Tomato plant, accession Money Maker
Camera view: vertical (180 deg); turntable rotation: 180 degrees
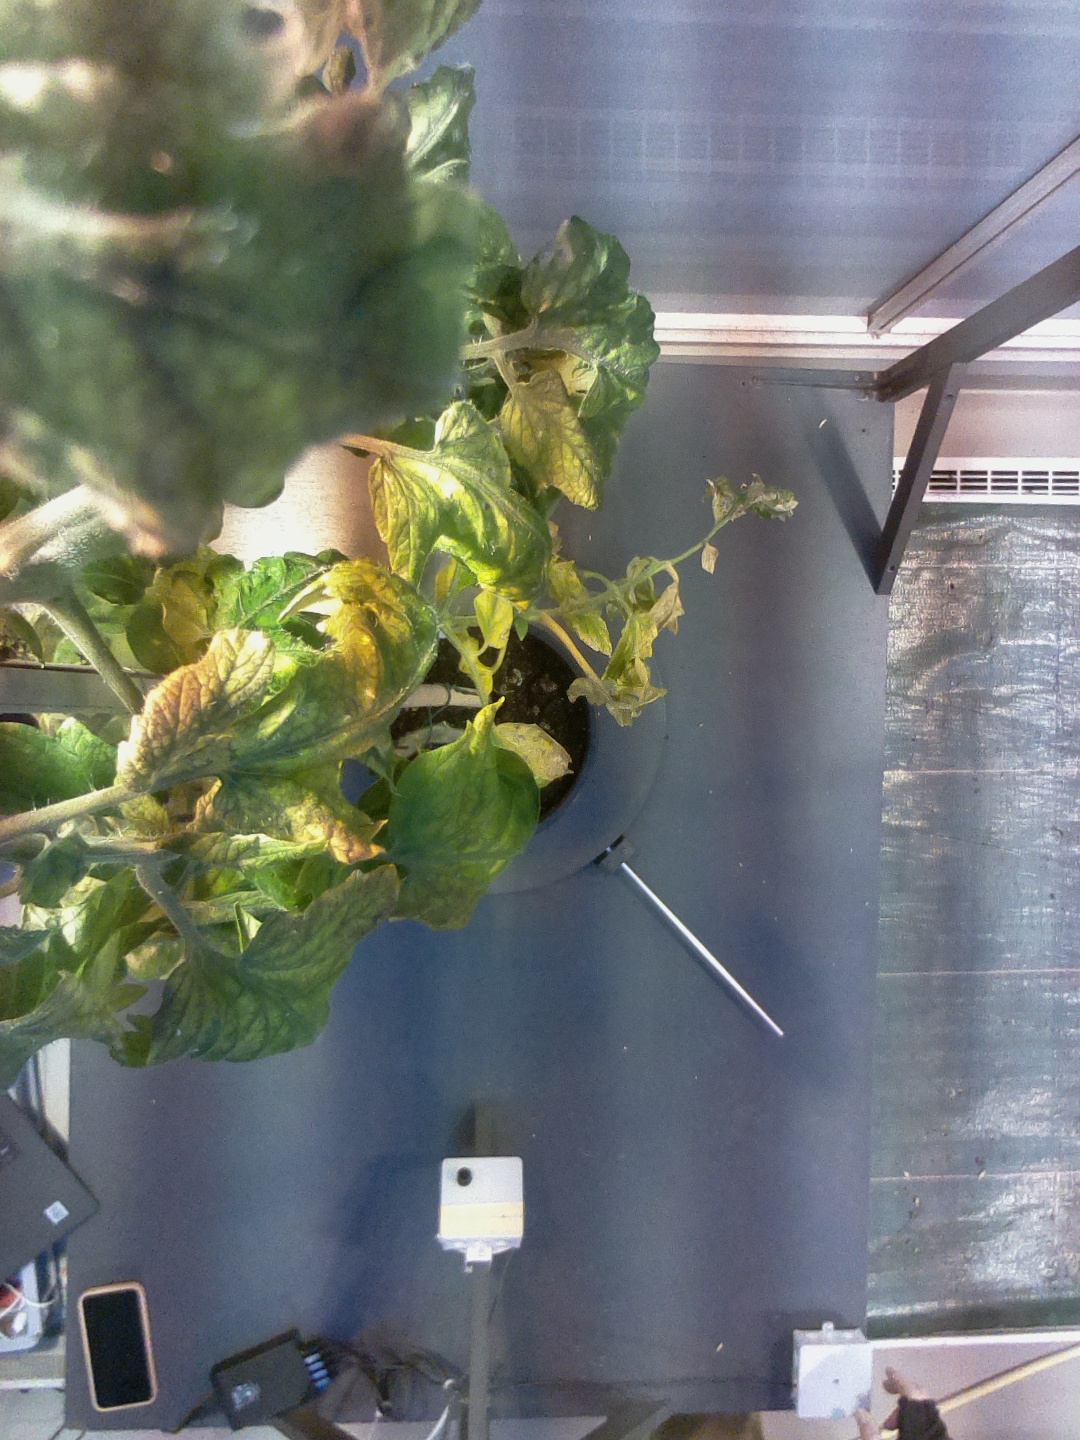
BBCH growth stage 75: 50%-60% of final fruit size